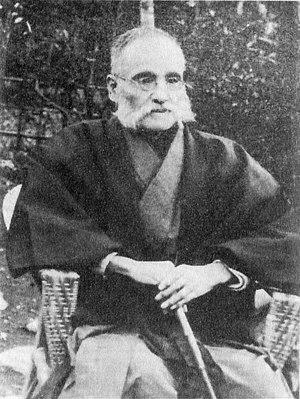
Sadakichi Iinuma, né le 22 avril 1854 à Aizu et mort le 12 février 1931 à Sendai, est un samouraï japonais du domaine d'Aizu, qui vécut jusqu'au XXᵉ siècle. Il est l'unique survivant du célèbre groupe de jeunes soldats Byakkotai qui se sont suicidés au sommet de la colline Iimori pendant la bataille d'Aizu. Après la guerre, il a déménagé à Sendaï et a servi dans le gouvernement et l'armée impériale japonaise. C'est lui qui a expliqué les circonstances des suicides du Byakkotai.